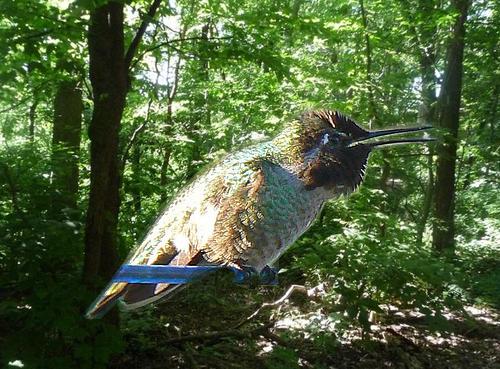
Bird species: Anna_Hummingbird
Bird type: landbird
Background: land